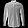
Label: Shirt